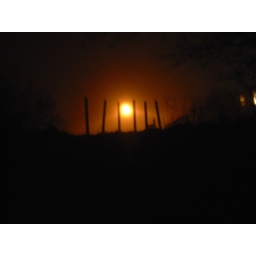
these are accually post like road cautionaries in the light of a street light